The Kiralfy Brothers

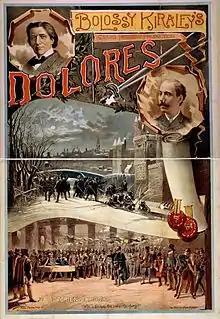
Bolossy Kiralfy's grand Parisian production, "Dolores" by Victorien Sardou

The Kiralfy Brothers, Imre (1845–1919) and Bolossy (1848–1932), were the eldest of seven siblings born in the 1840s in Pest—(since 1873 incorporated with Buda and Óbuda into Budapest)—during the Hungarian Revolution, in which their father, Jacob Königsbaum, was ruined. When they were young children, Imre and Bolossy began to teach themselves to dance. They continued for years until their father caught them and promptly enrolled them in dance classes. Soon, they were dancing at large venues such as the Hungarian Circus. There the brothers first performed under the name "Kiralfy" instead of their family name of Königsbaum; the boys' father changed their name to prevent them from being recognized as the sons of a revolutionary. They were never recognized, though over the years, there were a number of close encounters with Austrian police, during many of which their father was nearly arrested. Jacob Königsbaum and their mother, Anna (Rosa) Weisberger, were highly supportive of their sons' career. They gave up their clothing business to take the brothers on tour through Europe. For many years, the family continued to travel, touring all through both Eastern and Western Europe, while the three of the four younger siblings went to school and learned dance. The Kiralfy family motto was "All the World's a Stage." Eventually, their sisters Haniola, Emile and Katie, as well as their youngest brother Arnold joined Imre and Bolossy in the dance industry. Only their brother Ronald was uninterested in dance.